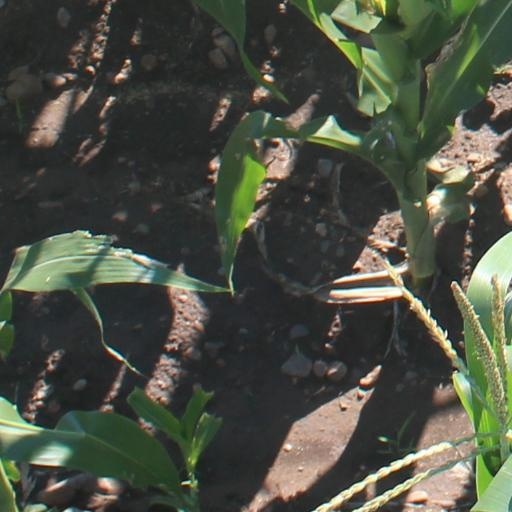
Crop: maize; corn